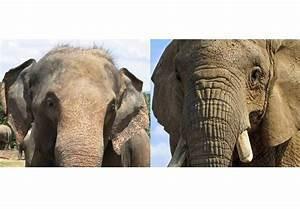
elephant